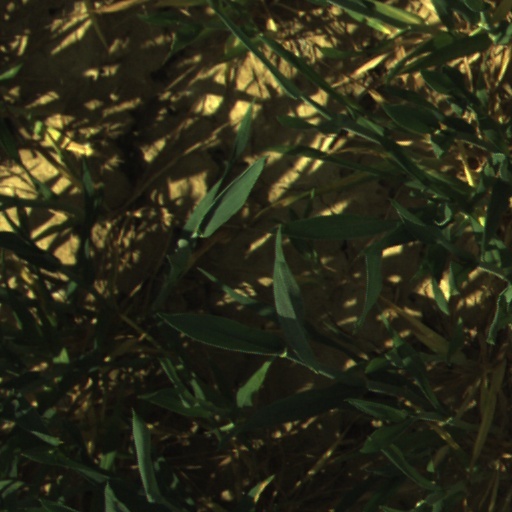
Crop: wheat